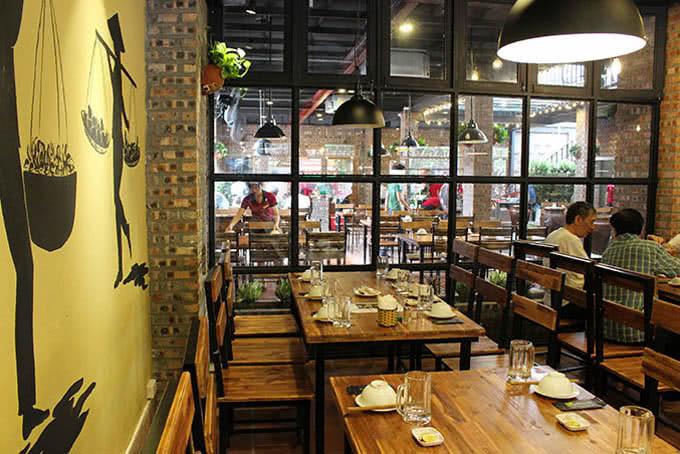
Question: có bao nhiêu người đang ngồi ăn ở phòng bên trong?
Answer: ba người